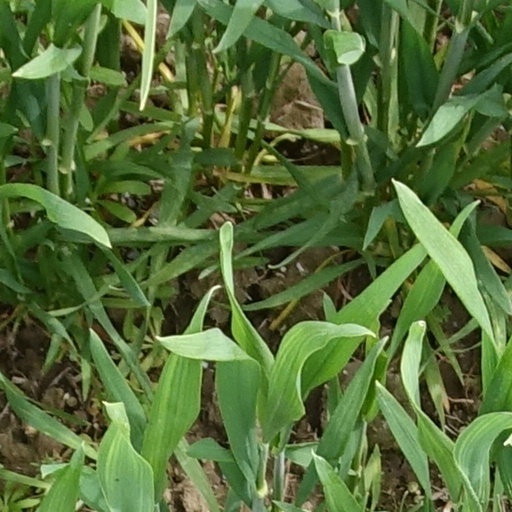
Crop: wheat